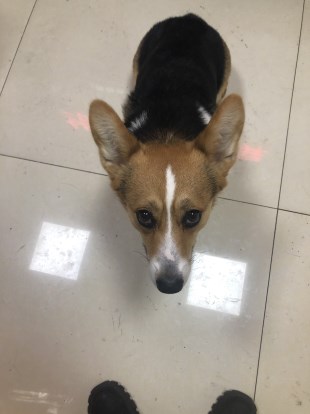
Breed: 2909-n000116-Cardigan